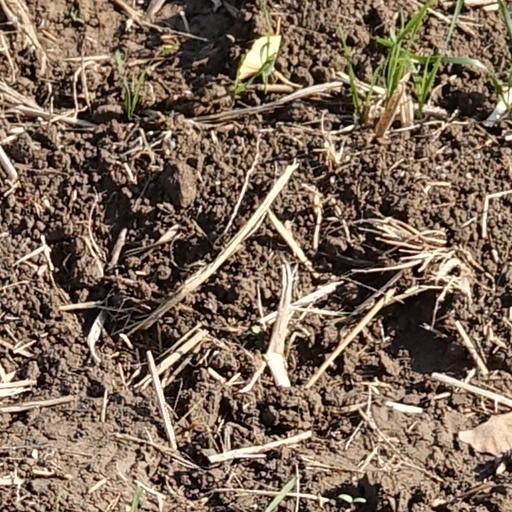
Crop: wheat